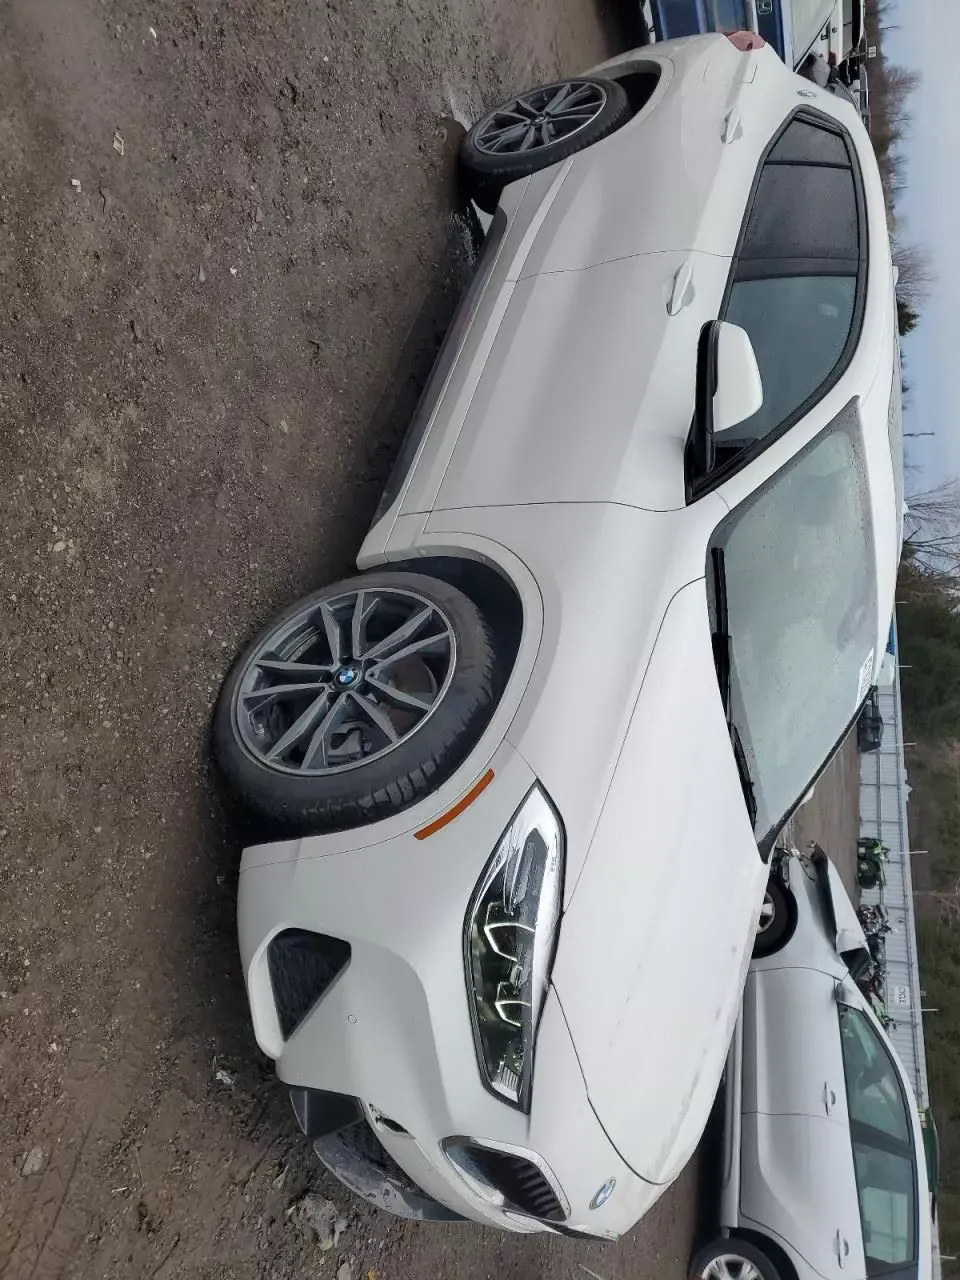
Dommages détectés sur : pare-choc avant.
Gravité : mineur